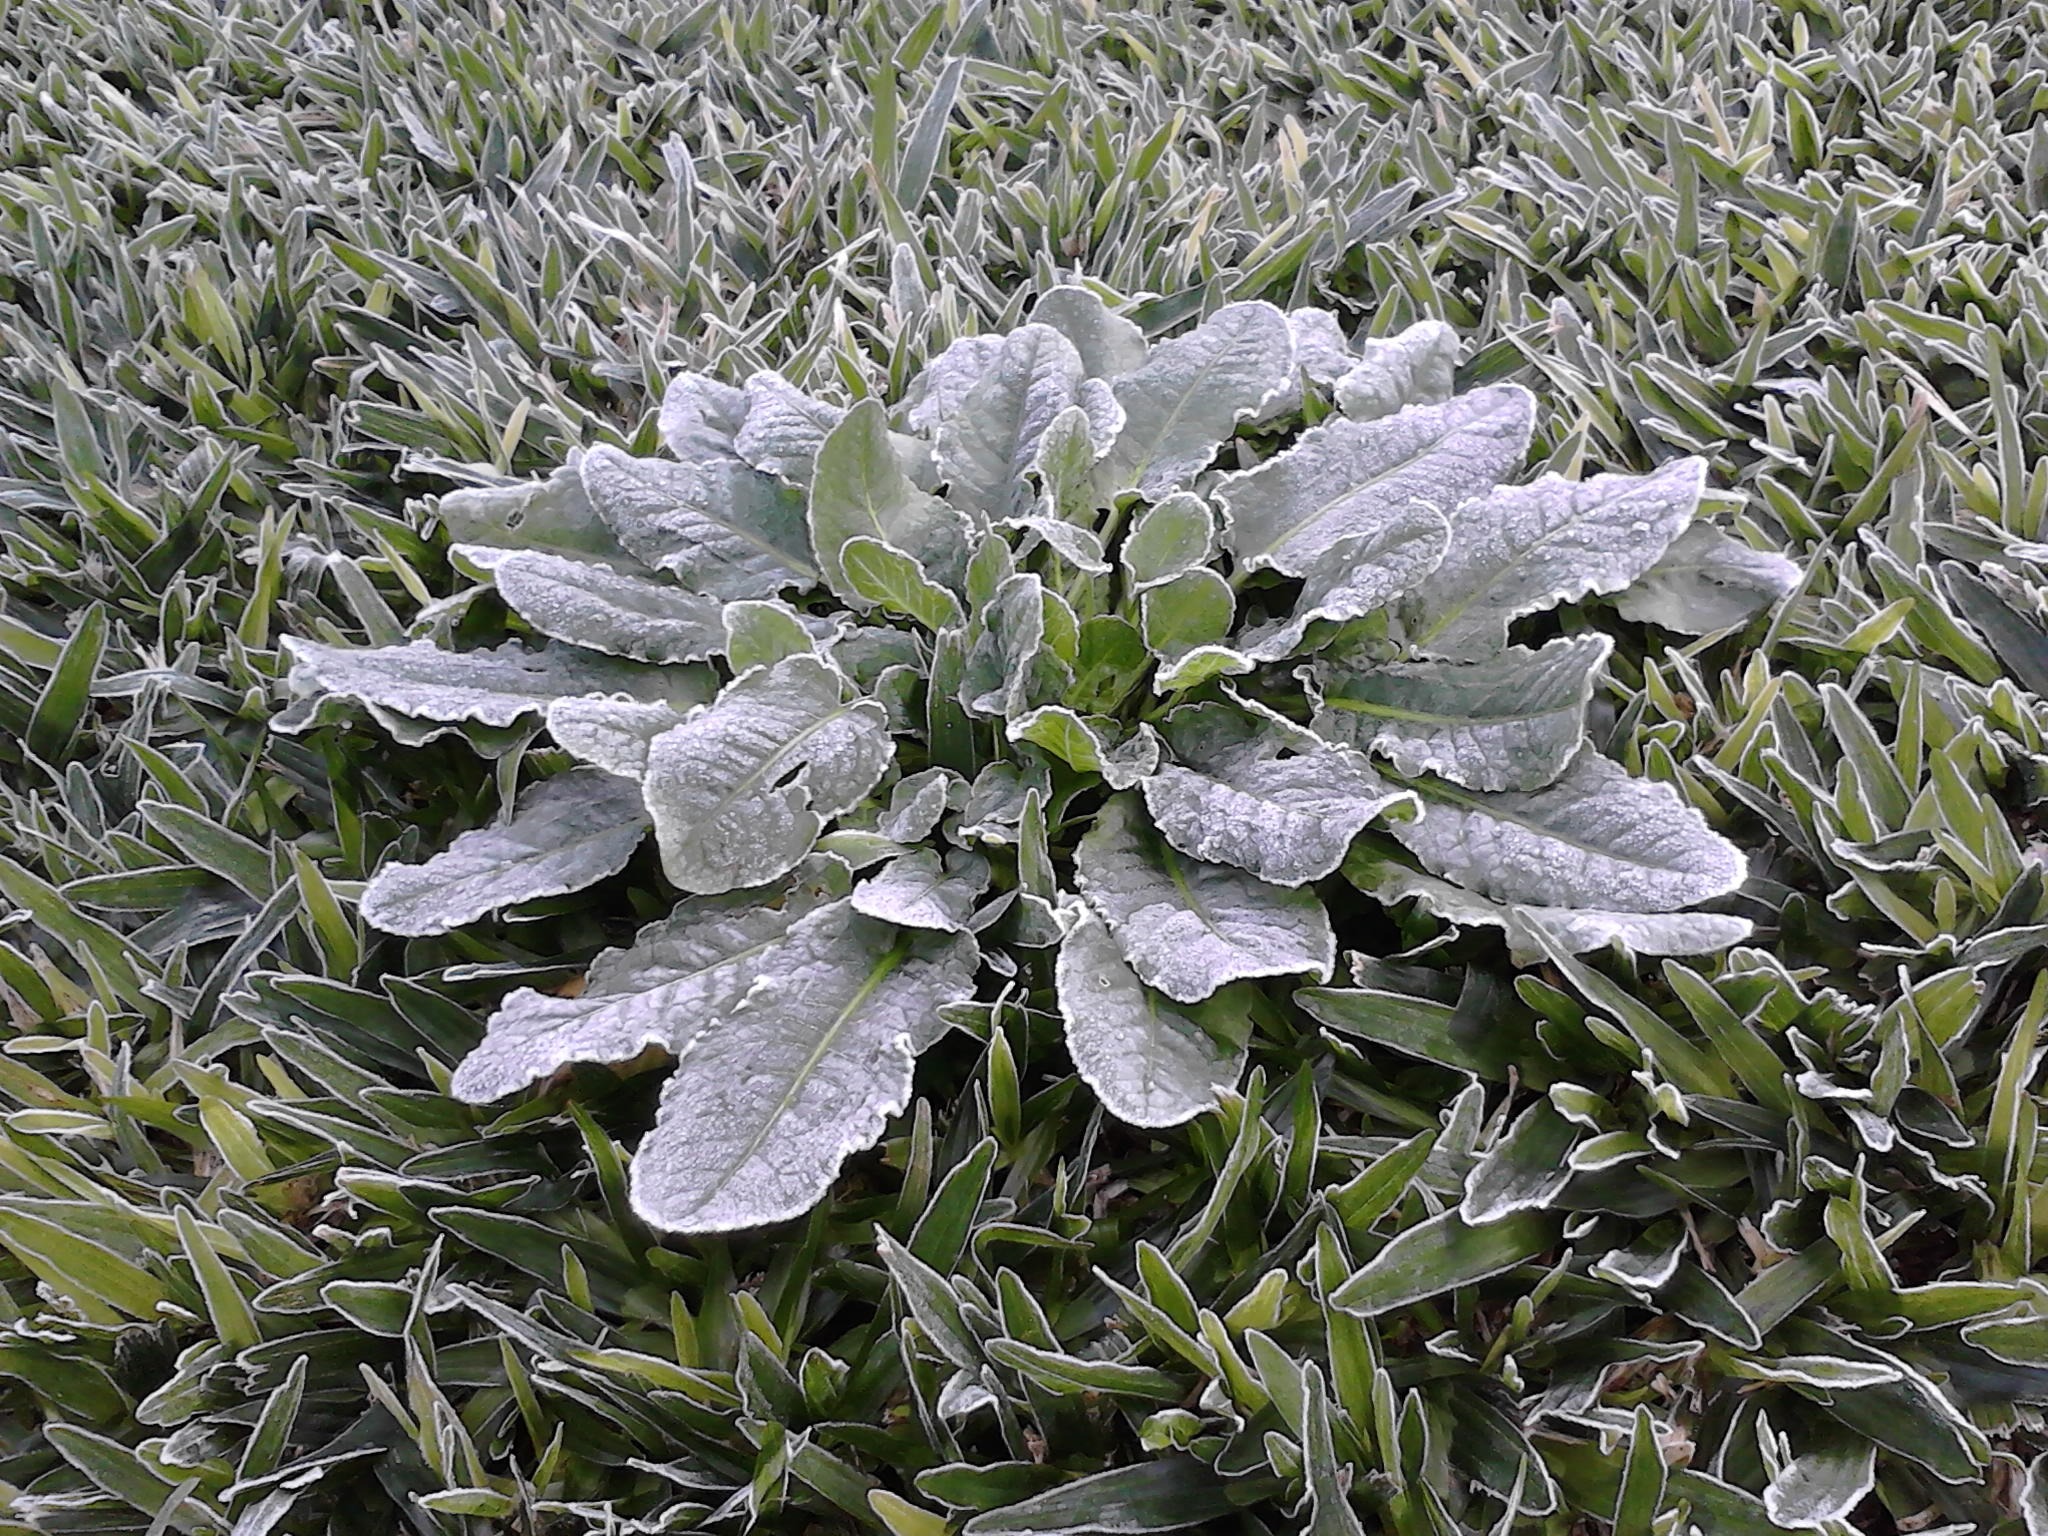
grass, cold, winter, plant, leaf, flower, frost, produce, botany, garden, flora, wildflower, shrub, edelweiss, flowering plant, daisy family, subshrub, land plant